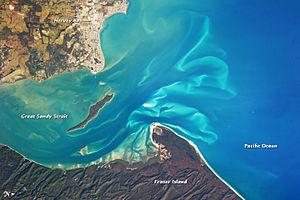
Cet article recense les zones humides d'Australie concernées par la convention de Ramsar.